Lake Ontario

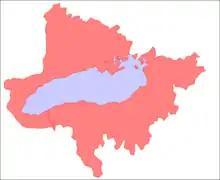
Lake Ontario's drainage basin

Lake Ontario is the easternmost of the Great Lakes and the smallest in surface area, although it exceeds Lake Erie in volume. It is the 13th largest lake in the world. When its islands are included, the lake's shoreline is long. As the last lake in the Great Lakes' hydrologic chain, Lake Ontario has the lowest mean surface elevation of the lakes at above sea level; lower than its neighbor upstream. Its maximum length is , and its maximum width is . The lake's average depth is 47 fathoms 1 foot (283 ft; 86 m), with a maximum depth of 133 fathoms 4 feet (802 ft; 244 m) in the Rochester Basin. The lake's primary source is the Niagara River, draining Lake Erie, with the Saint Lawrence River serving as the outlet. The drainage basin covers 24,720 square miles (64,030 km). As with all the Great Lakes, water levels change both within the year (owing to seasonal changes in water input) and among years (owing to longer-term trends in precipitation). These water level fluctuations are an integral part of lake ecology and produce and maintain extensive wetlands. The lake also has an important freshwater fishery, although it has been negatively affected by factors including overfishing, water pollution and invasive species.